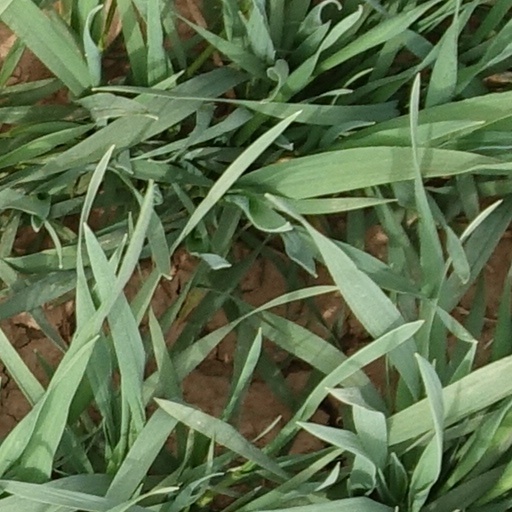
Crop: wheat